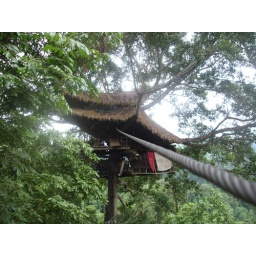
Arriving at one of the tree houses by zip line (Gibbon experience, Laos)